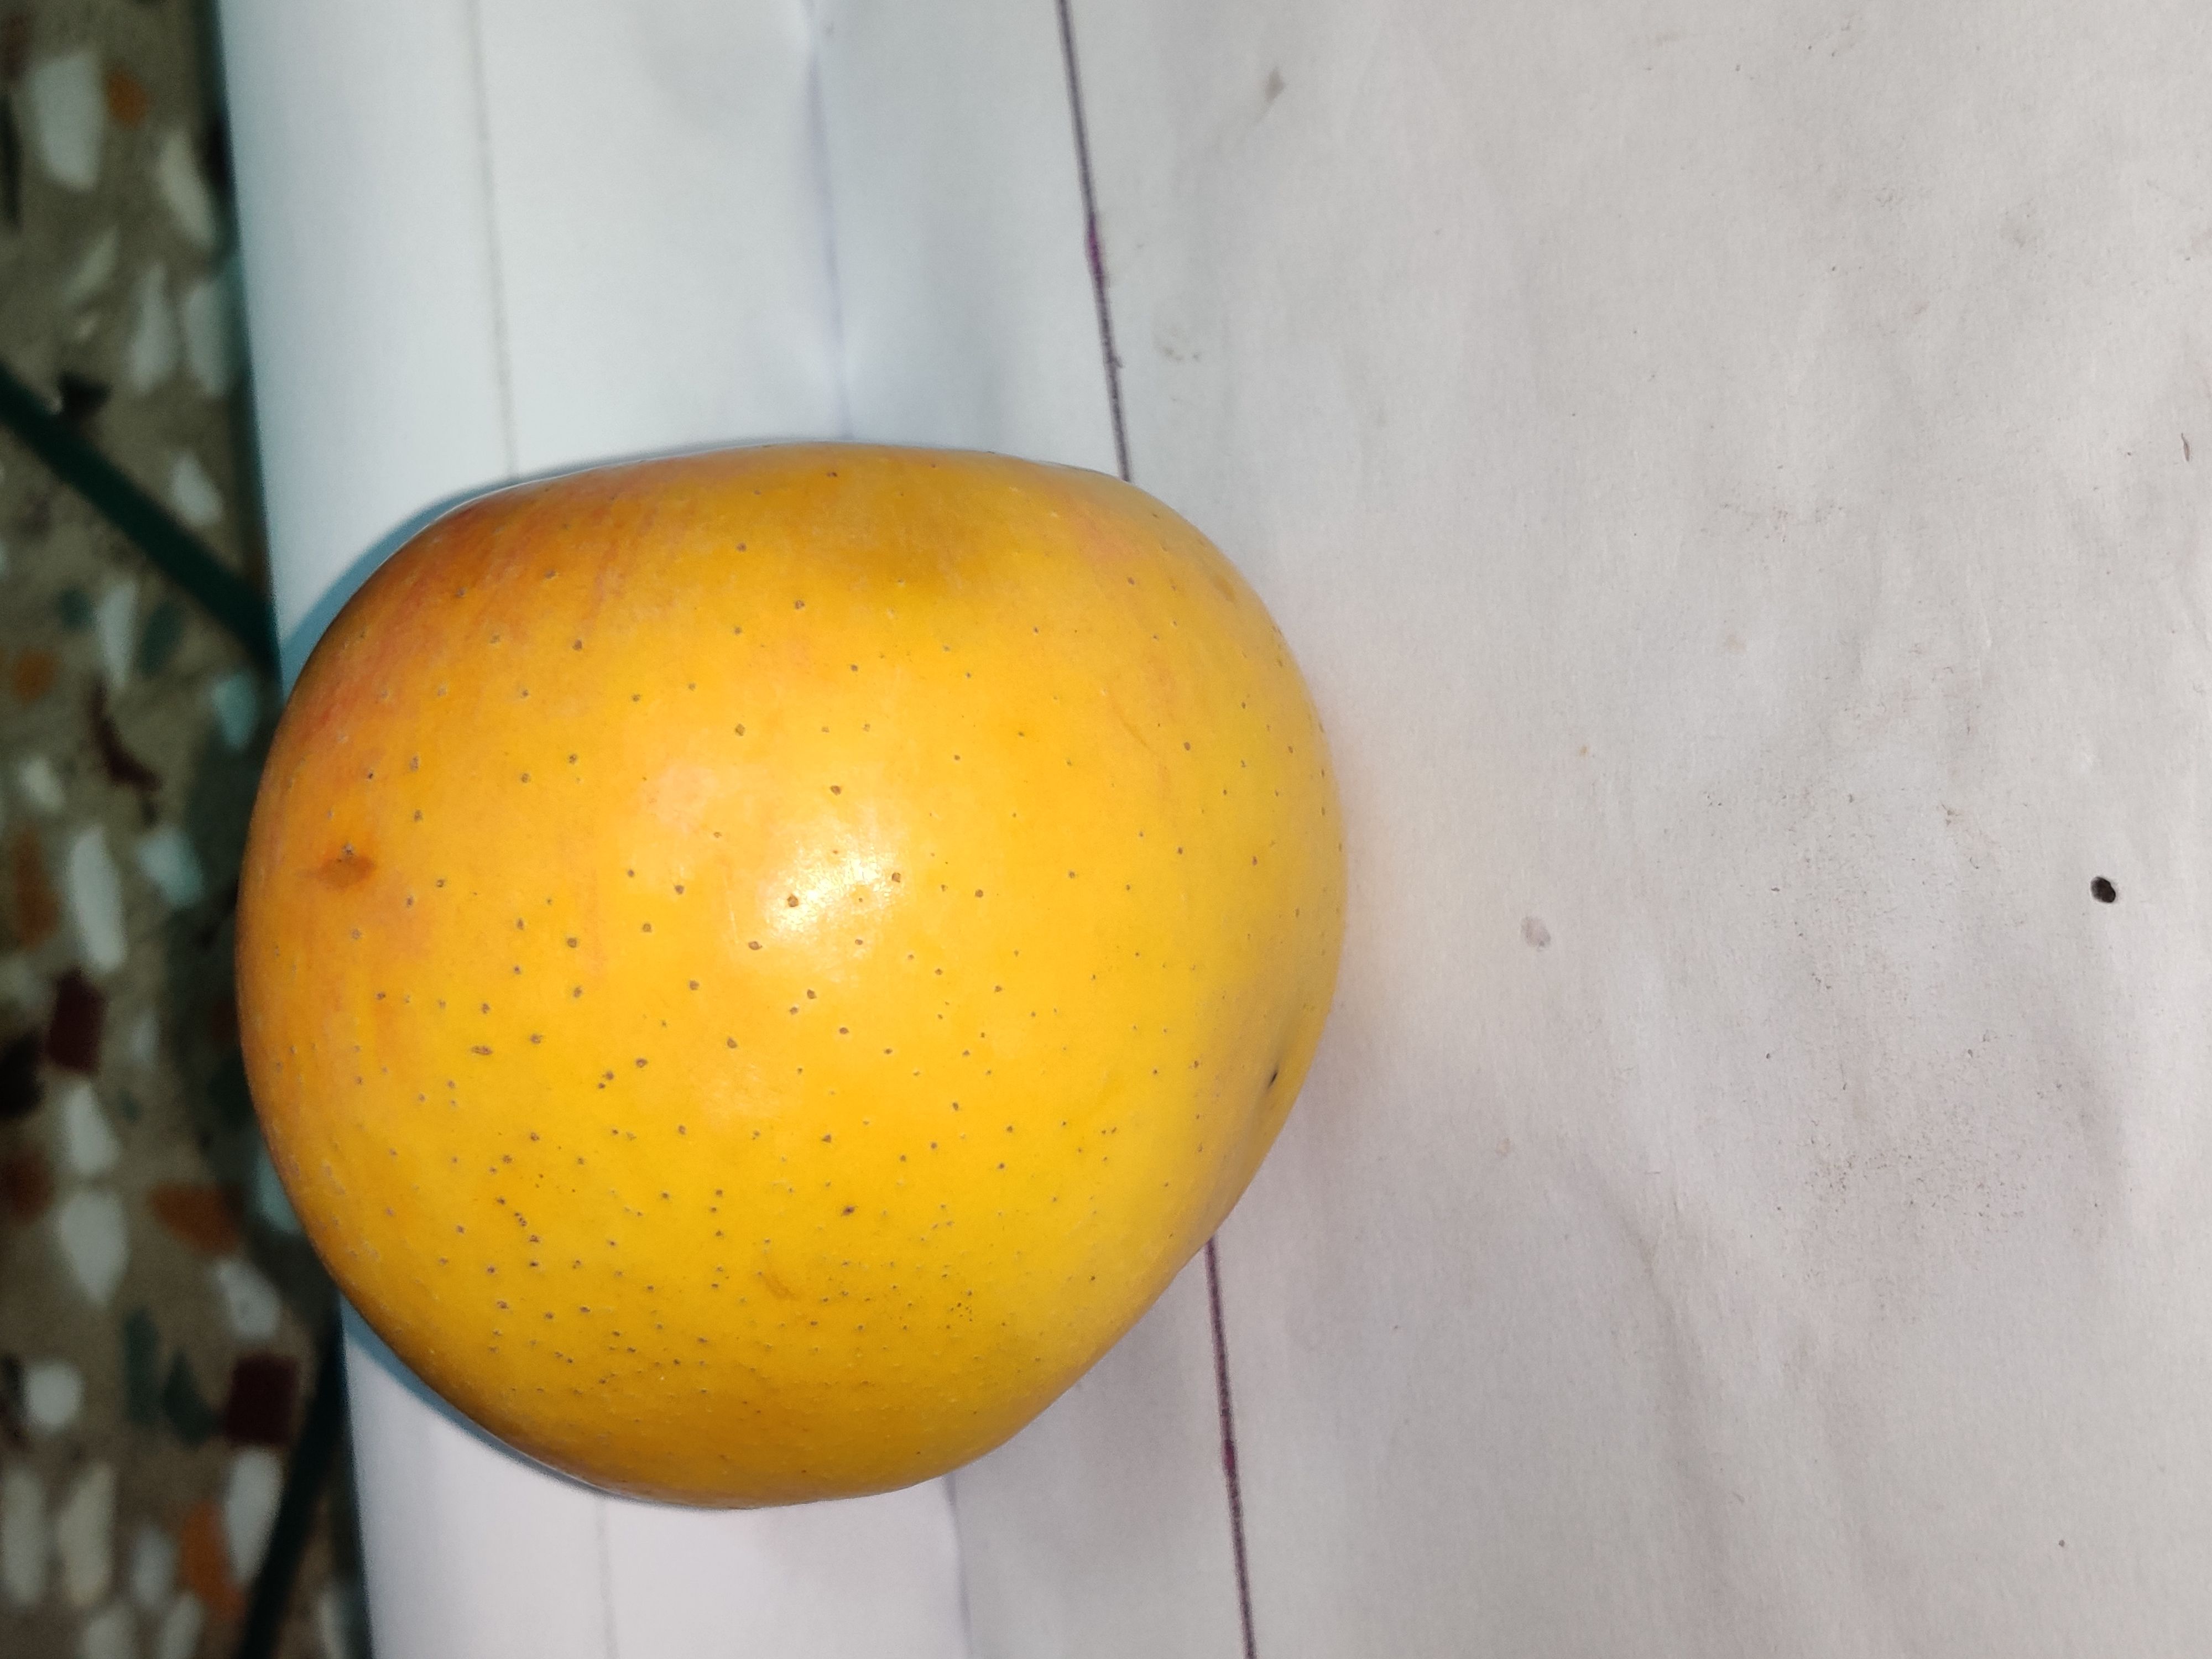
Fruit: apple
Grade: 1st-grade